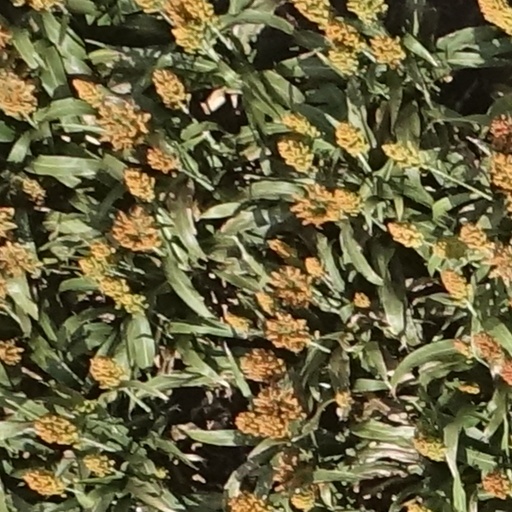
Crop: sorghum